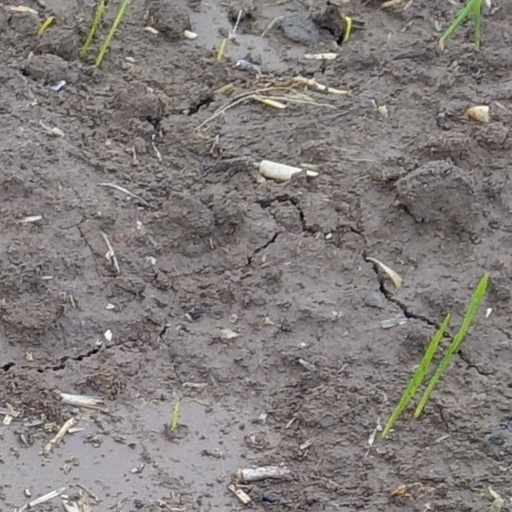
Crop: wheat